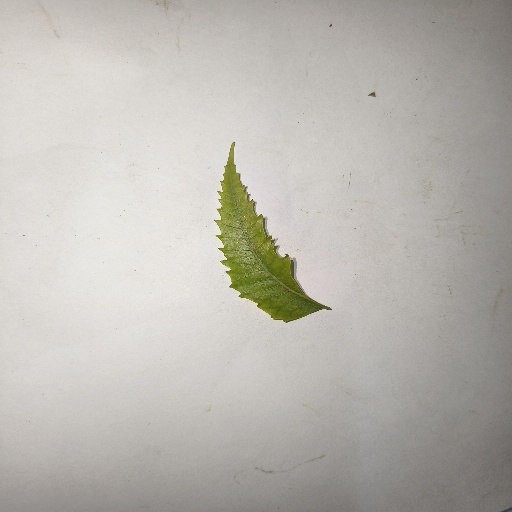
Species: Neem
Leaf condition: Yellow Leaf